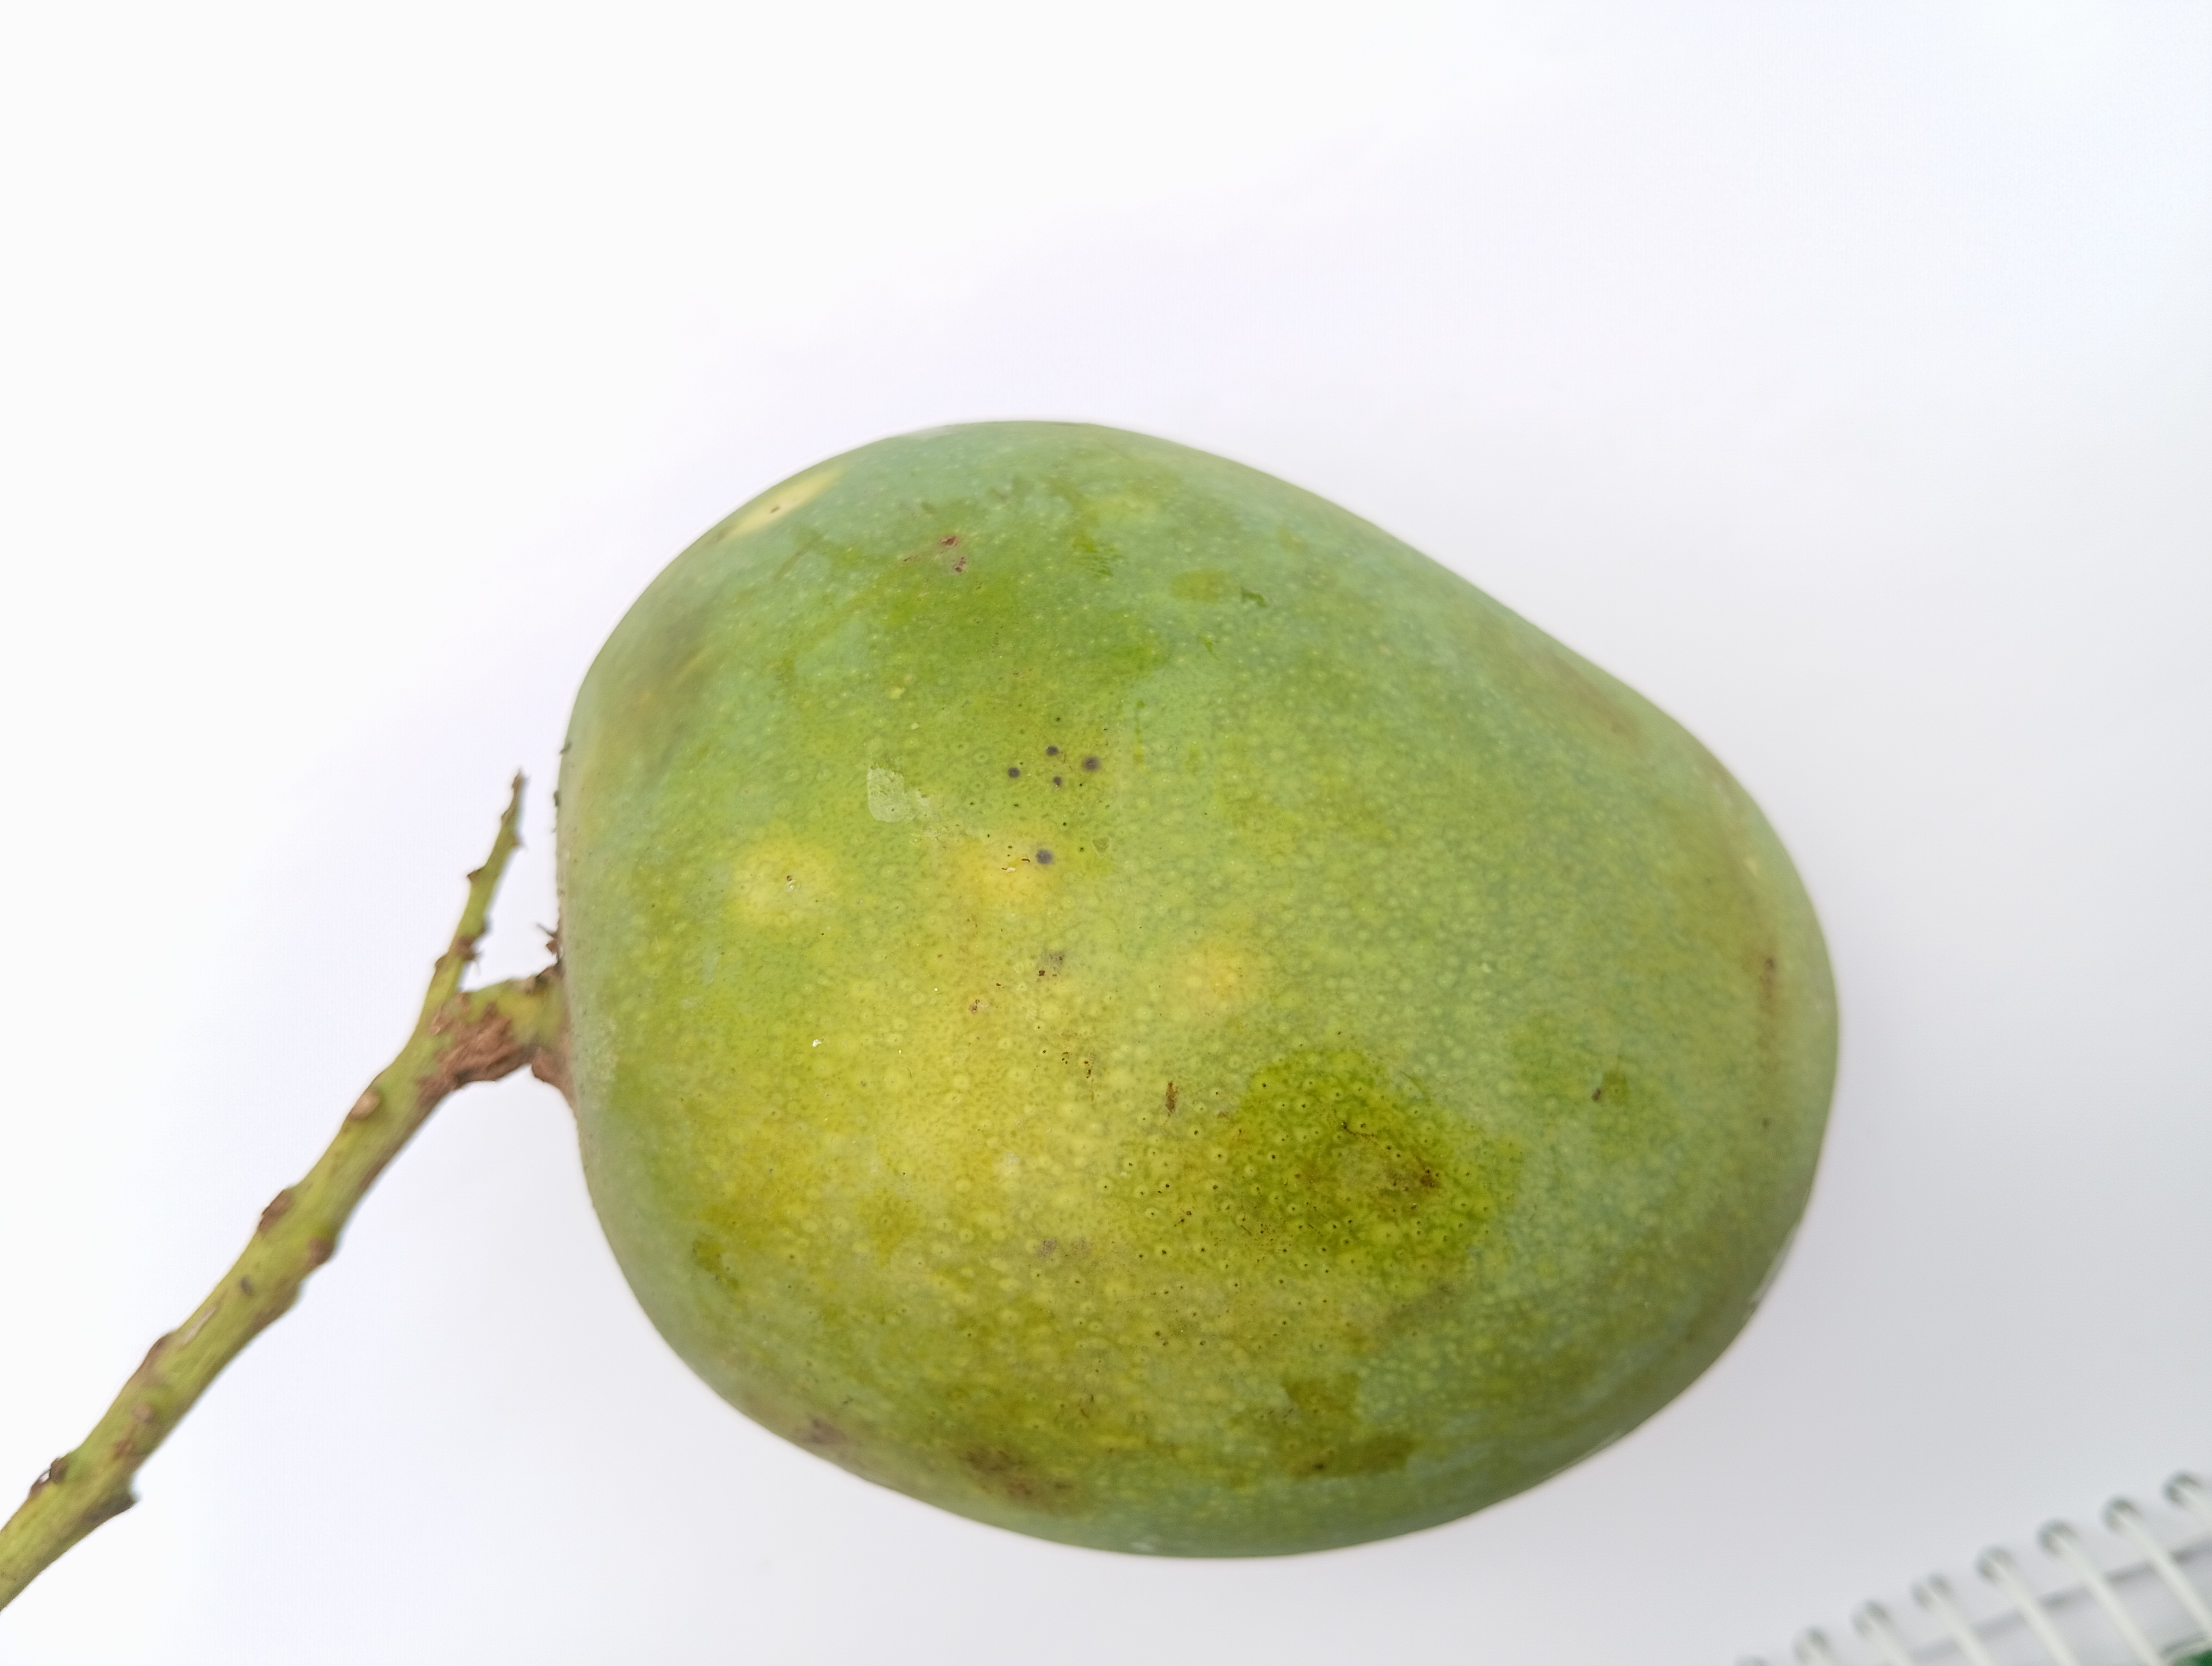
Mango variety: Himsagar